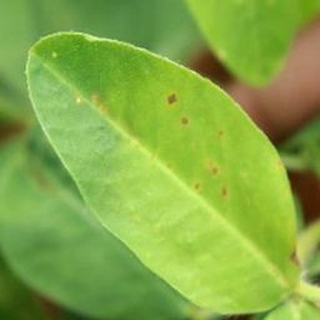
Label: groundnut_early_leaf_spot